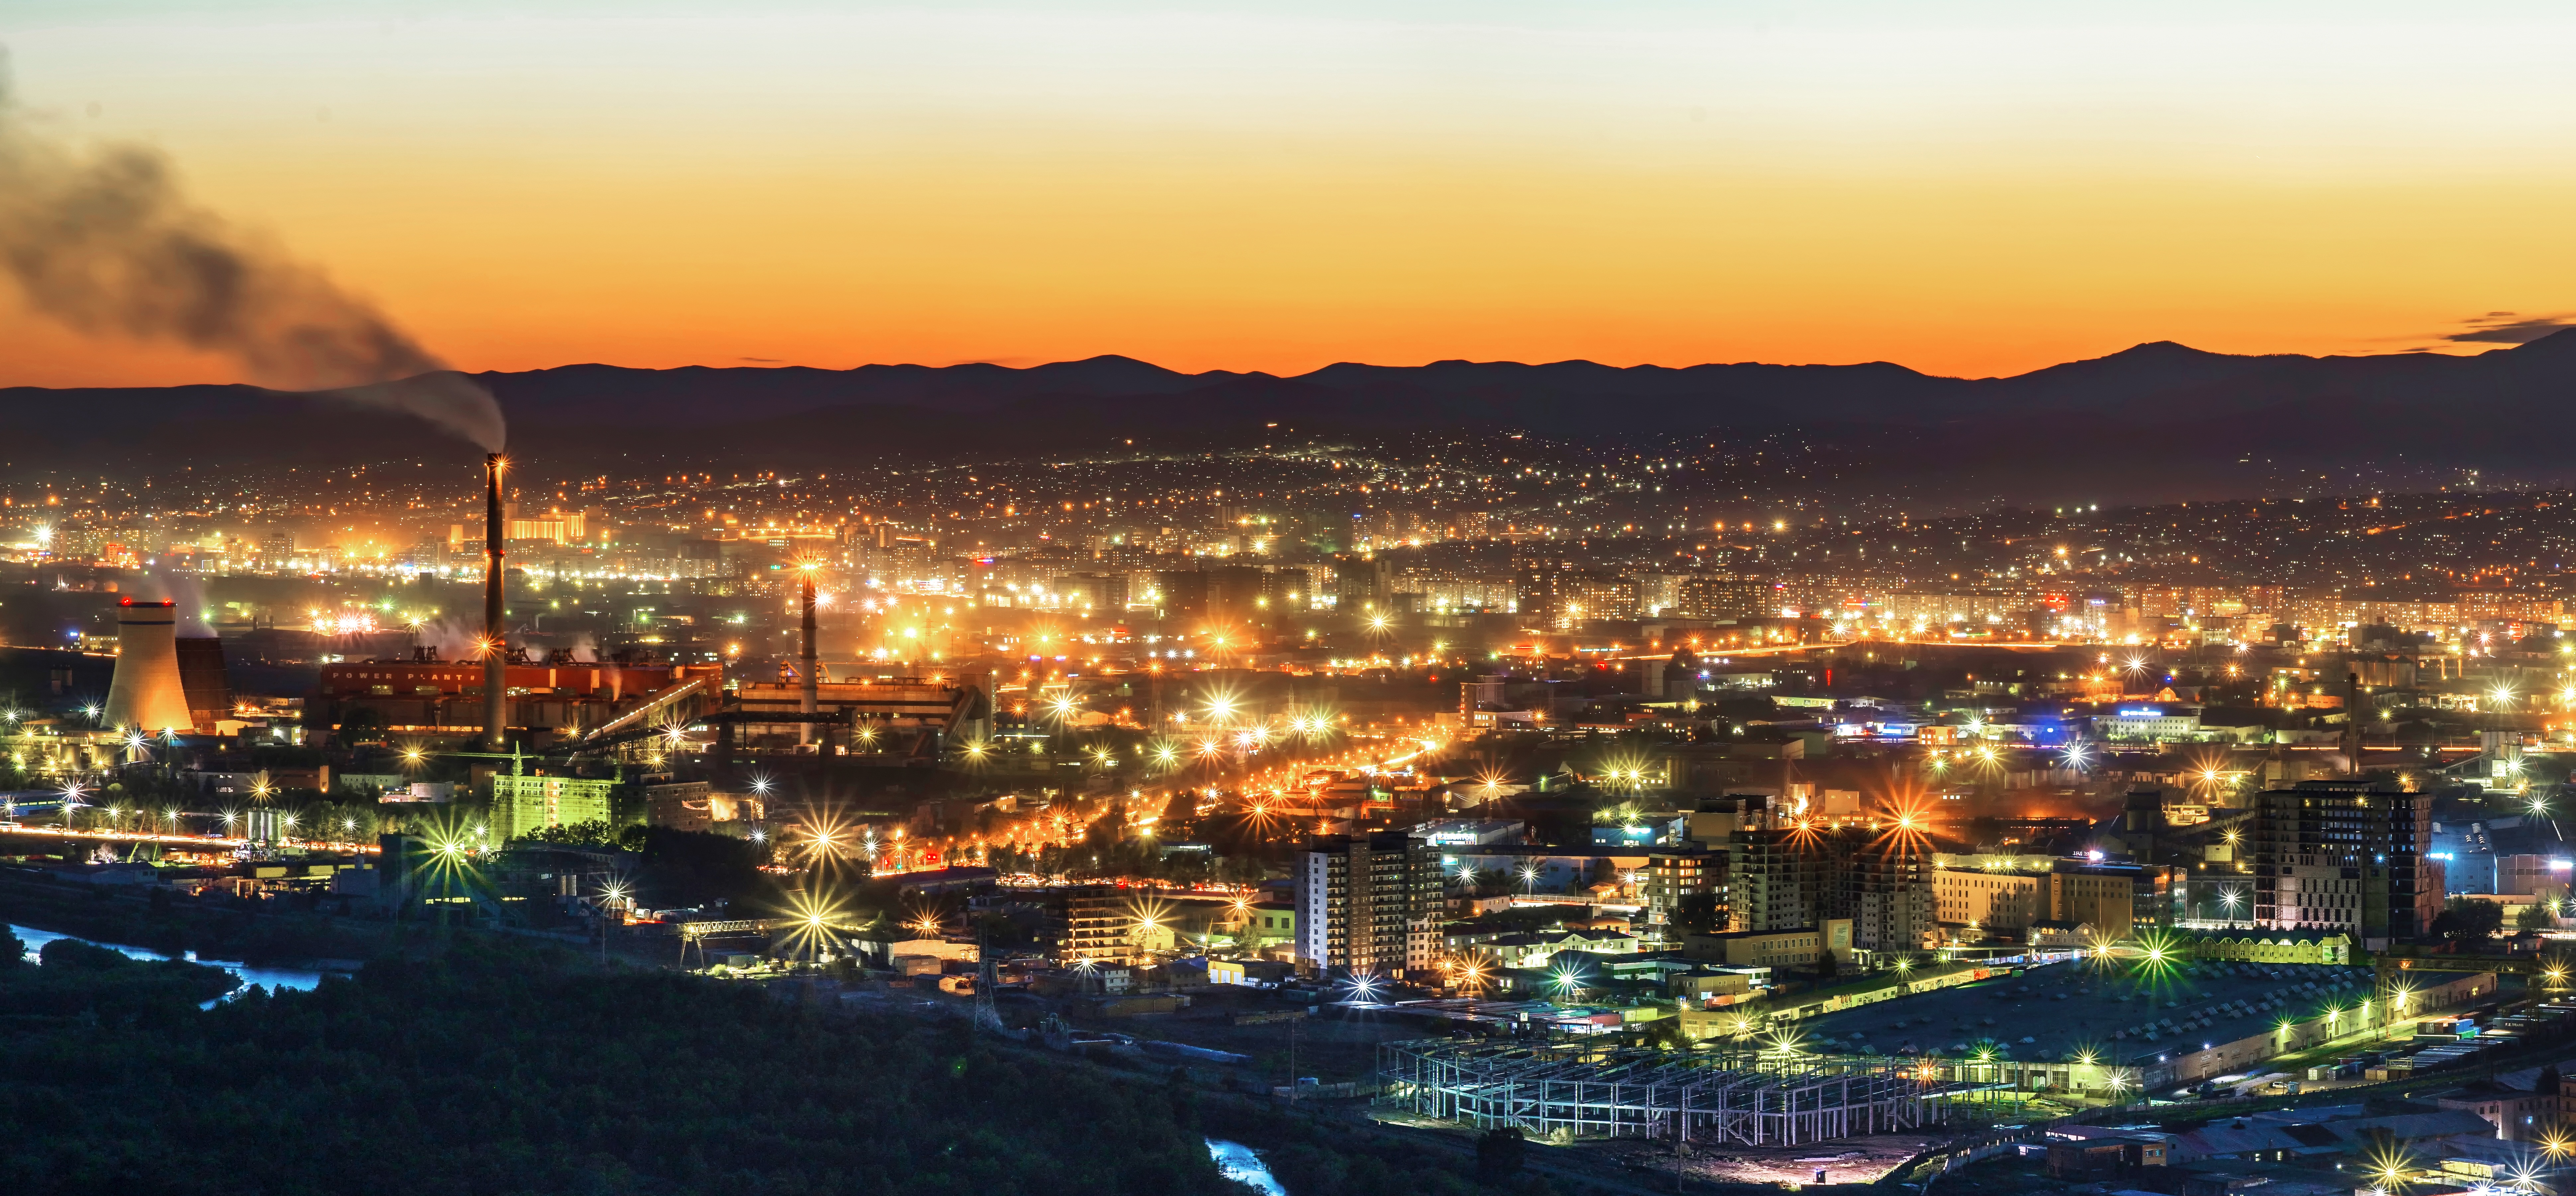
light, sunset, skyline, night, city, cityscape, panorama, downtown, dusk, evening, power plant, capital, mongolia, at dusk, human settlement, ulaanbaatar western